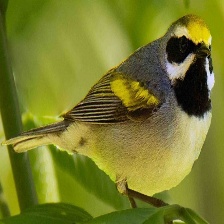
Species: GOLD WING WARBLER
Scientific name: VERMIVORA CHRYSOPTERA